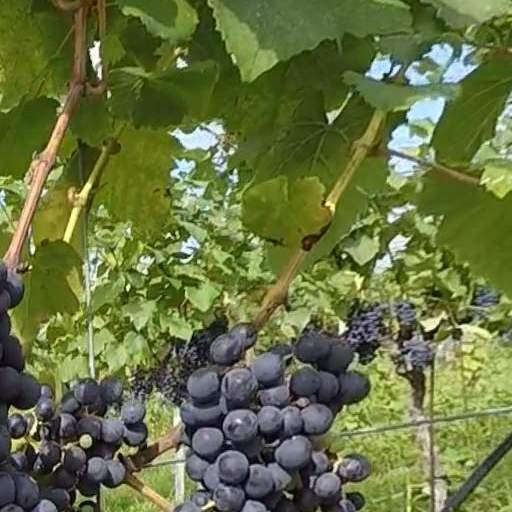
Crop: grape